Ralph Hamilton

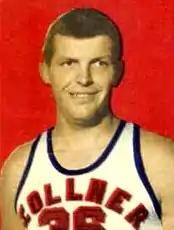
Hamilton in 1948

Ralph Albert Hamilton (June 10, 1921 – June 5, 1983) was an American professional basketball player. He played for the Fort Wayne Pistons and Indianapolis Jets of the National Basketball League and the Basketball Association of America (BAA), precursors to the modern day National Basketball Association (NBA). Hamilton was traded by the Pistons to the Jets in December 1948.